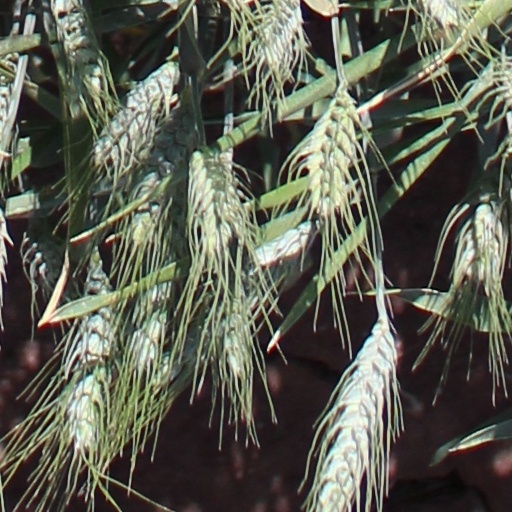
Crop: wheat